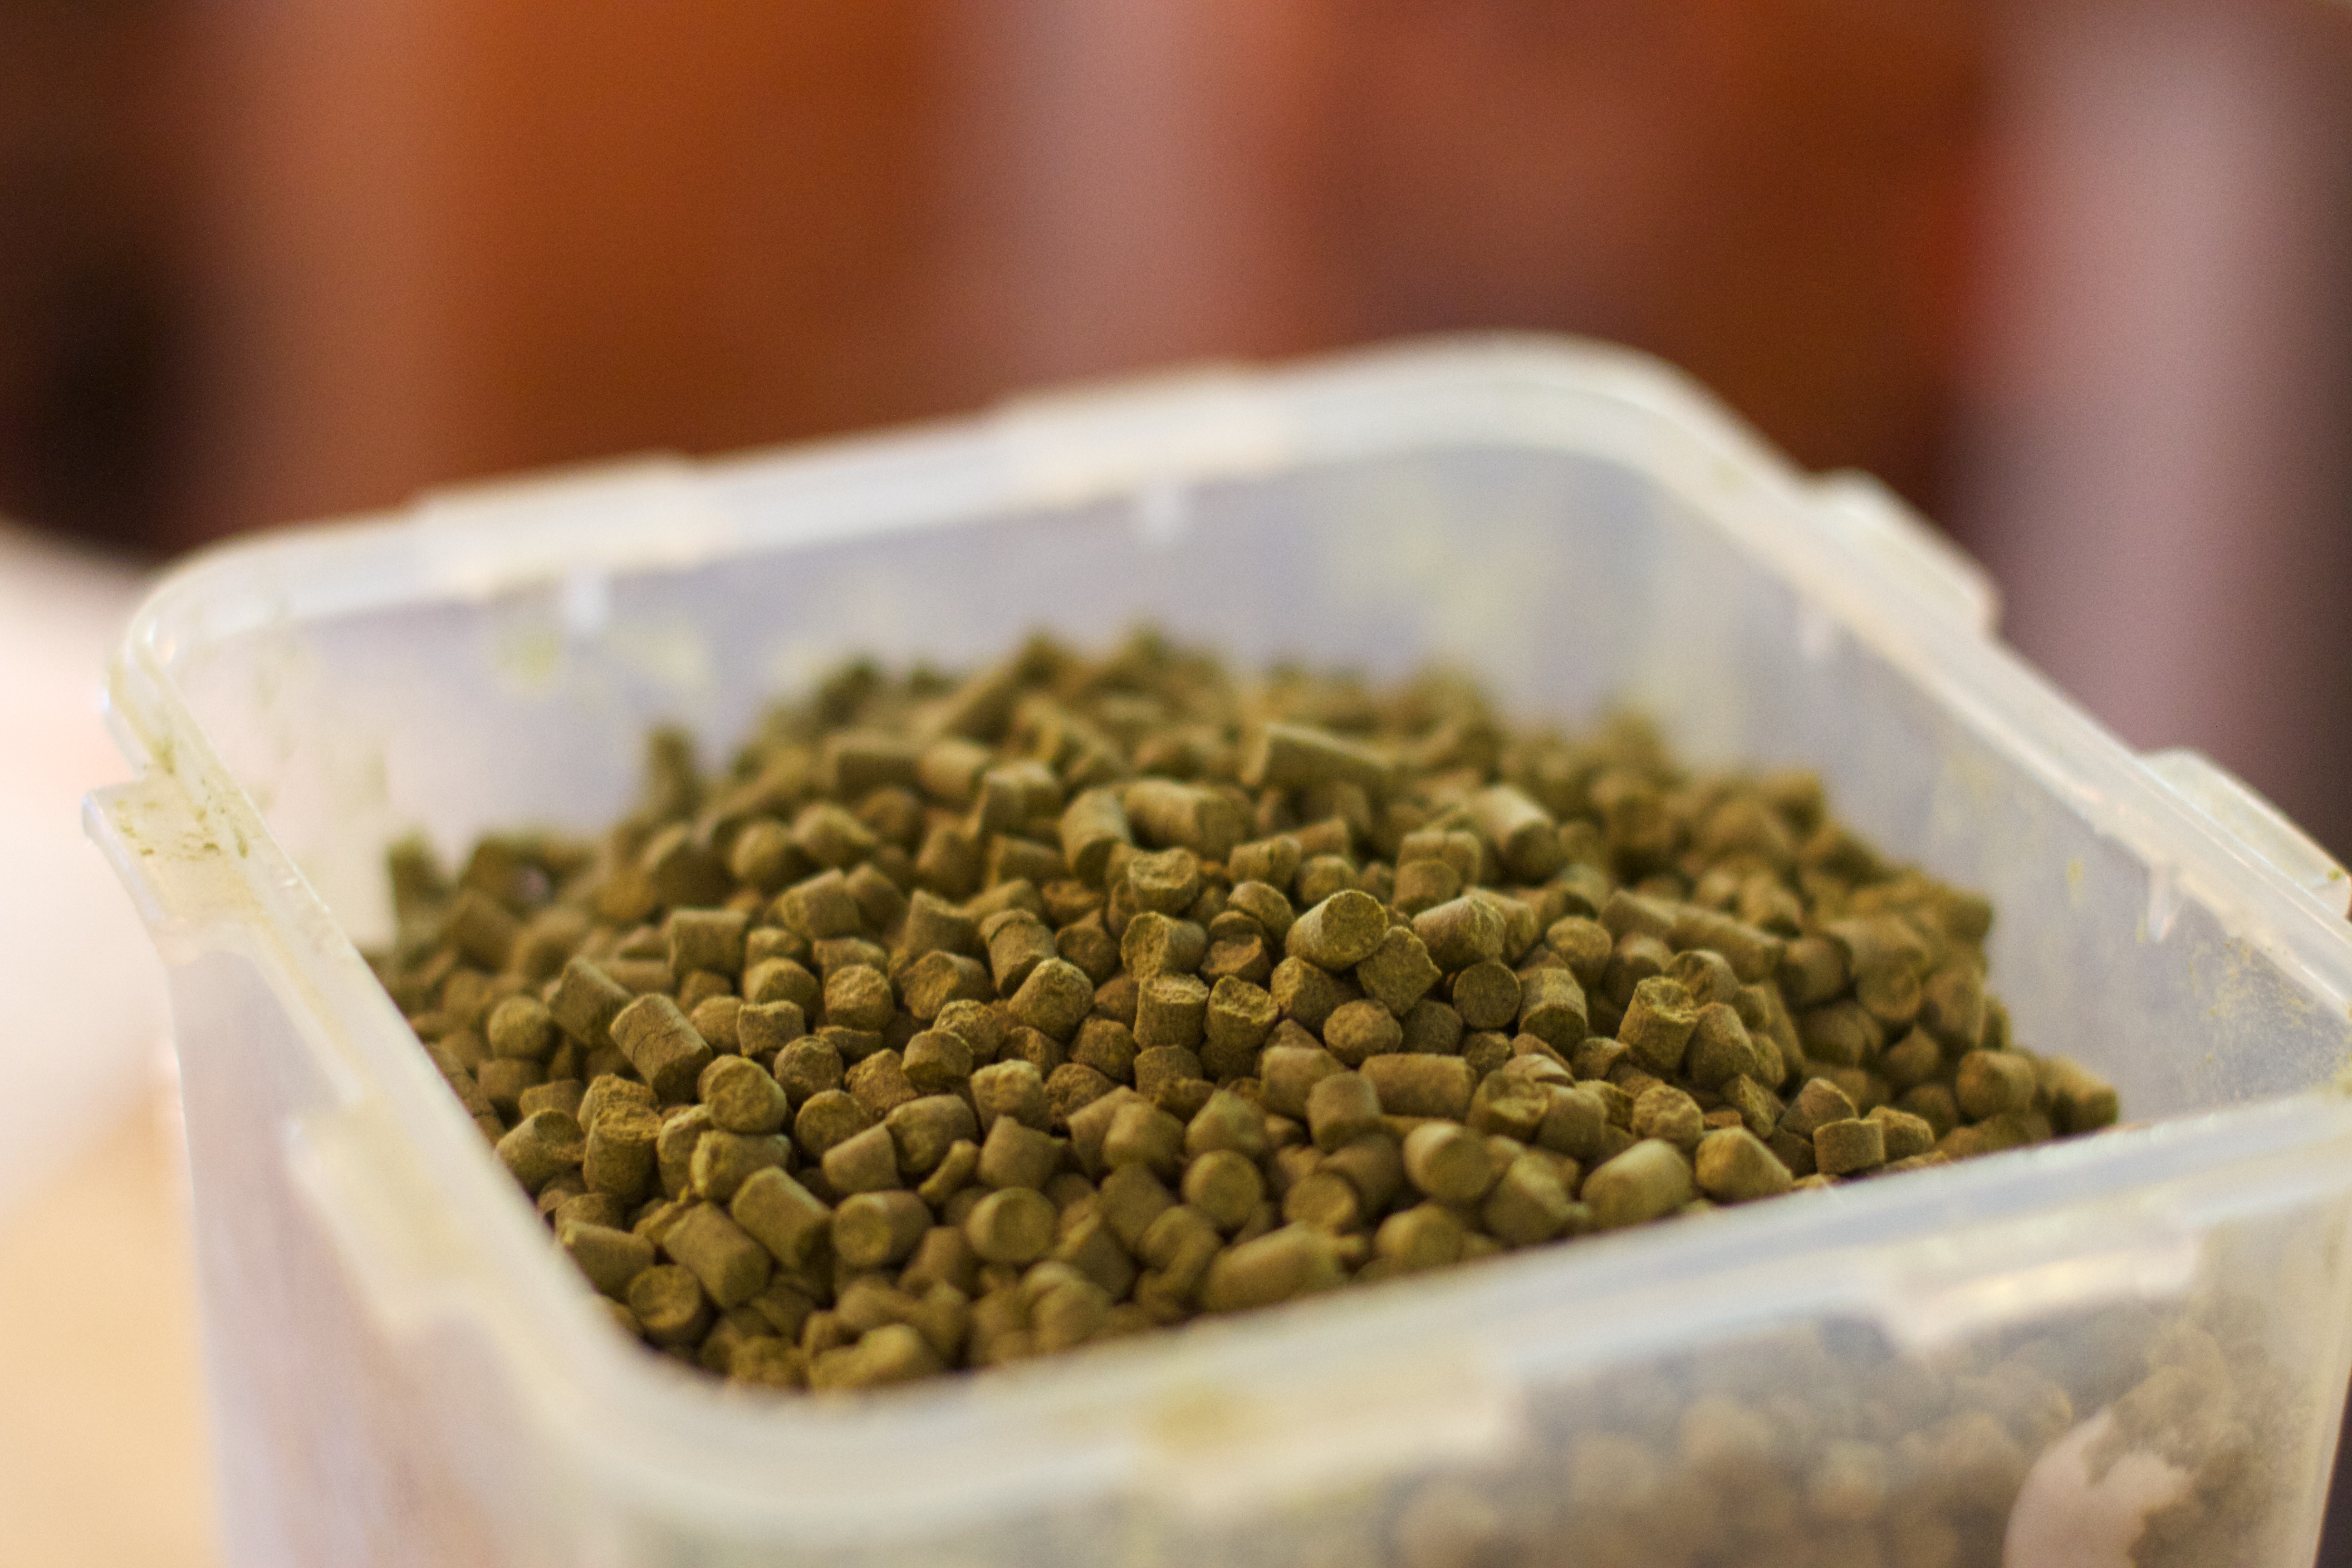
plant, food, produce, vegetable, crop, drink, beer, vegetarian food, thatbrewery, flowering plant, land plant